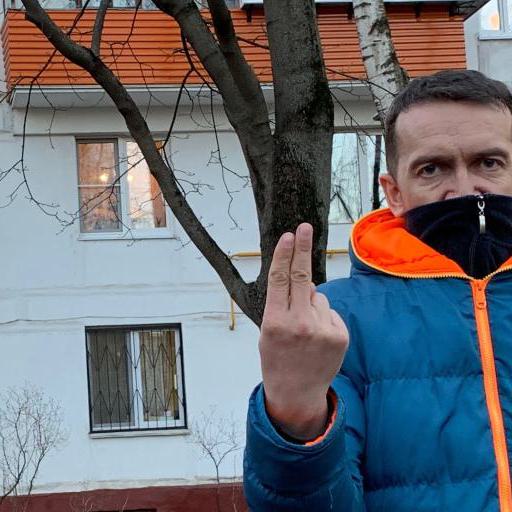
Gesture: two_up_inverted